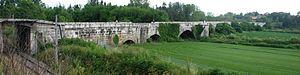
Justinien ou Justinien le Grand, né vers 482 à Tauresium, près de Justiniana Prima en Illyrie, et mort le 15 novembre 565 à Constantinople, est un empereur romain d'Orient ayant régné de 527 jusqu'à sa mort. Il est l'une des principales figures de l'Antiquité tardive. Que ce soit sur le plan du régime législatif, de l'expansion des frontières de l'Empire ou de la politique religieuse, il a laissé une œuvre considérable.